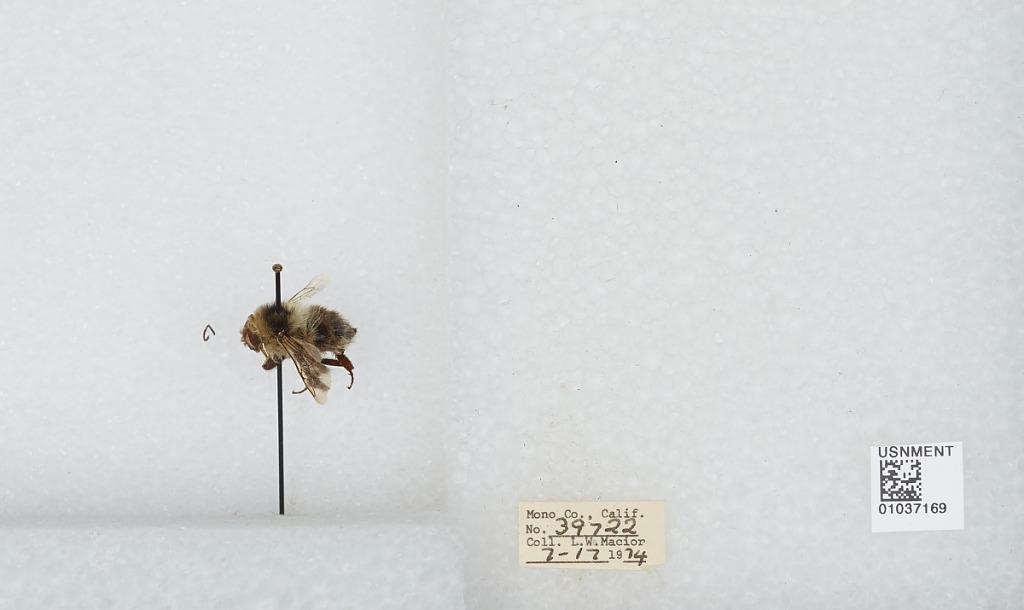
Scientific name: Bombus (Cullumanobombus) rufocinctus Cresson
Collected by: L. Macior
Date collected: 1974-7-17
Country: United States
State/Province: California
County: Mono
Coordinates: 37.92, -118.87